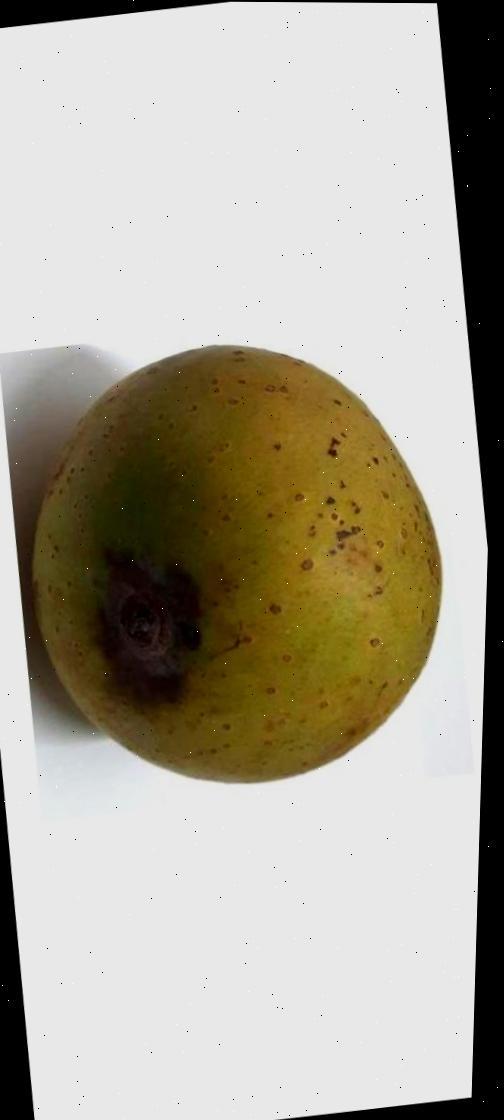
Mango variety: Gourmoti